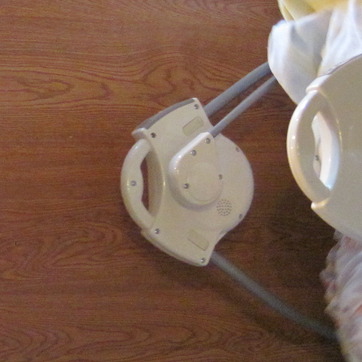
Material: plastic